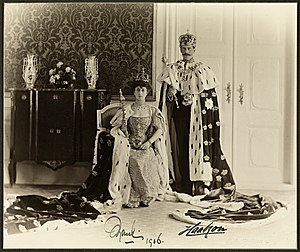
Stiftsgården / Historie / Kongeligt palæ
Officielt kroningsbillede af kong Haakon 7. og dronning Maud. Fotografiet er taget i Dronningens sal i Stiftsgården efter kroningen i Nidarosdomen 22. juni 1906.
Stiftsgården er Nordens største træpalæ med tilhørende have i Midtbyen i Trondheim, på hjørnet af Munkegata og Dronningens gate. Det var det største af de store træpalæer i byen fra sidste del af 1700-tallet og er også blandt de største træbygninger i Norden med 140 rum og 4000m².